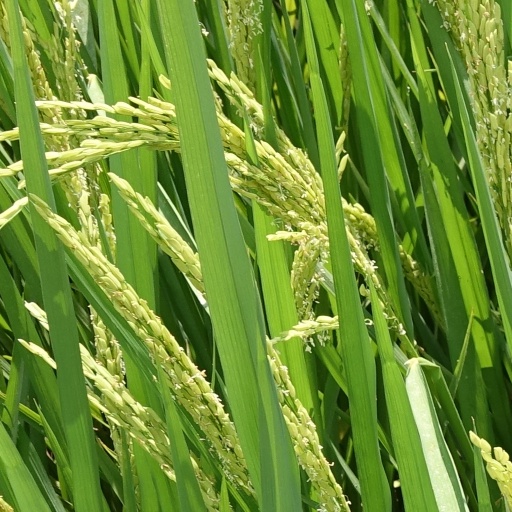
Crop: rice